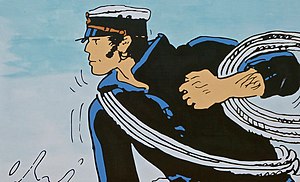
Corto Maltese
Corto Maltese
Corto Maltese er en fiktiv person, en eventyrer skabt af den italienske tegneserieskaber Hugo Pratt. Tegneseriealbum om ham er blevet oversat til mange sprog blandt andet også dansk og betragtes i brede kredse som en af de bedste eventyrtegneserier der nogensinde er lavet.